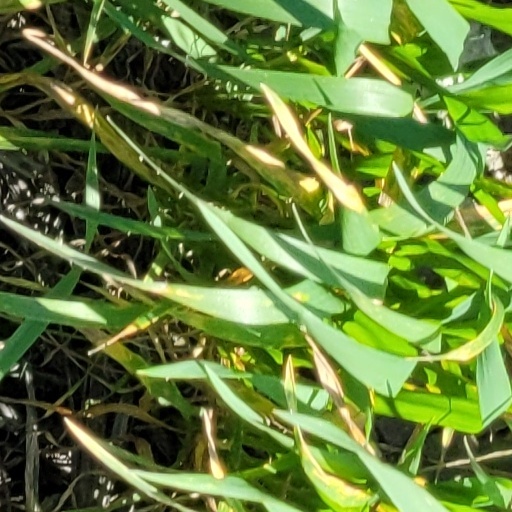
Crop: wheat